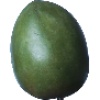
Label: Mango 1